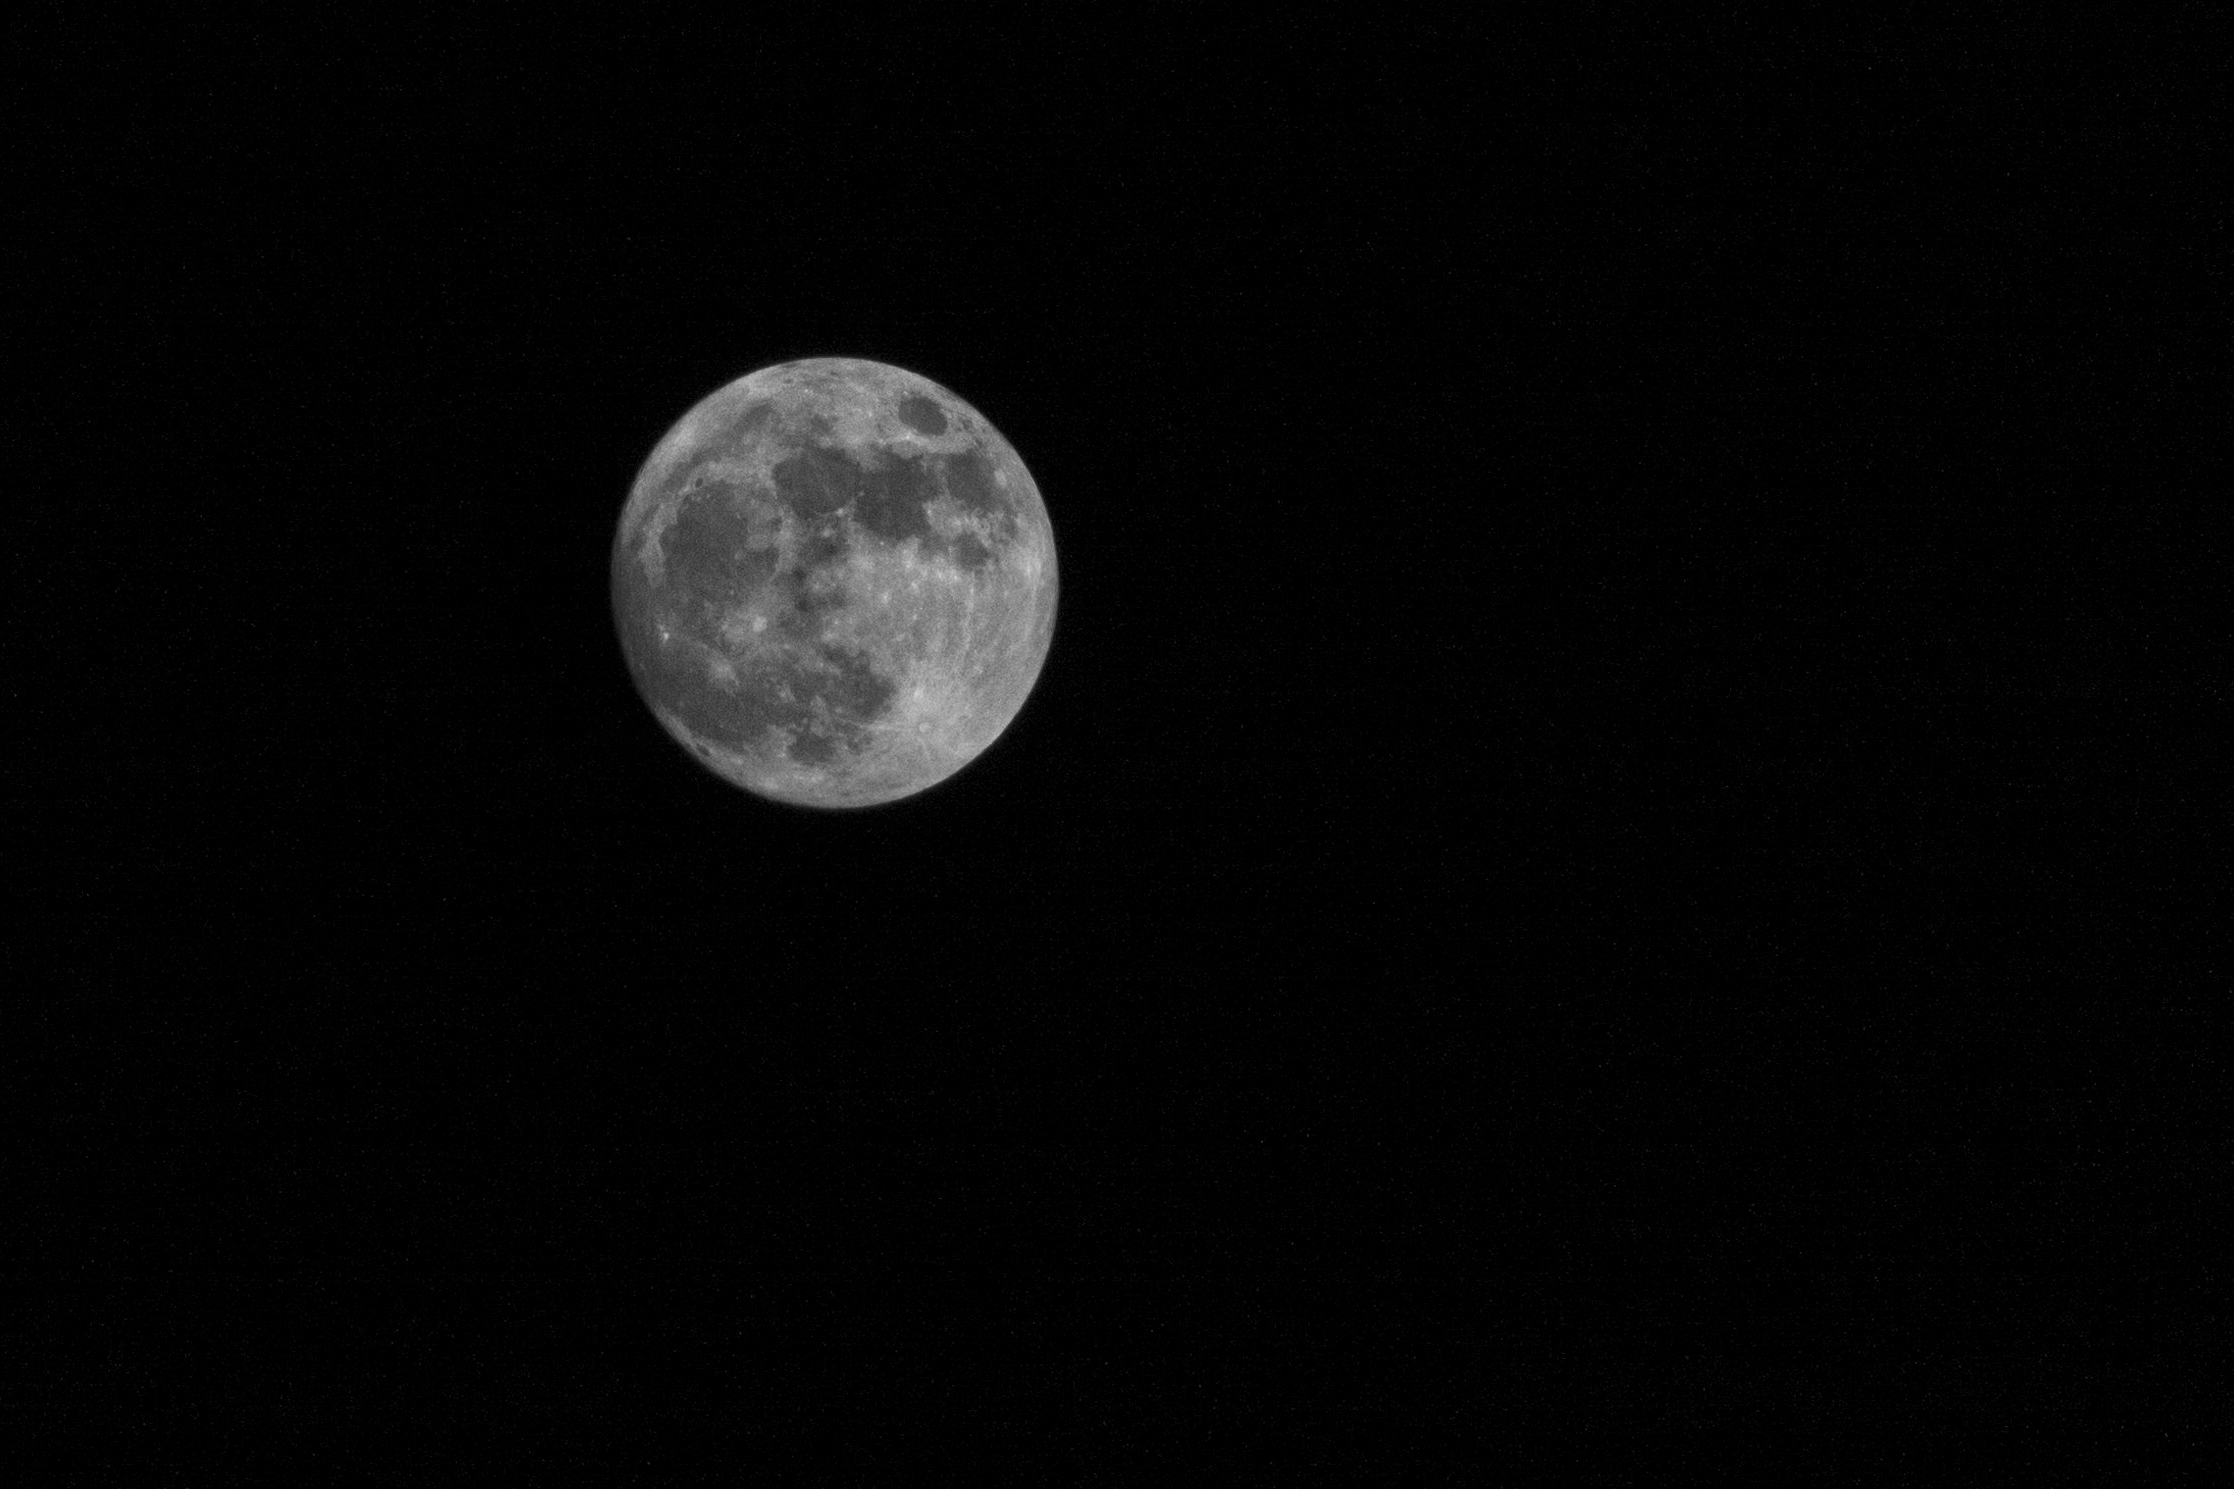
black and white, atmosphere, photo, nikon, monochrome, moon, full moon, blackandwhite, holland, nederland, netherlands, blackbackground, fullmoon, dutch, lunar, outdoorphotography, picture, photograph, fotos, foto, paulvandevelde, natuurfotografie, naturephotographer, dordrecht, nederlandinfotos, pvdvfotografie, pdvandeveldedordrecht, nederlandsefotografie, dutchphotogaraphy, totallydutch, fotografienederland, hollandsefotografie, fotografieholland, maan, vollemaan, astronomical object, celestial event